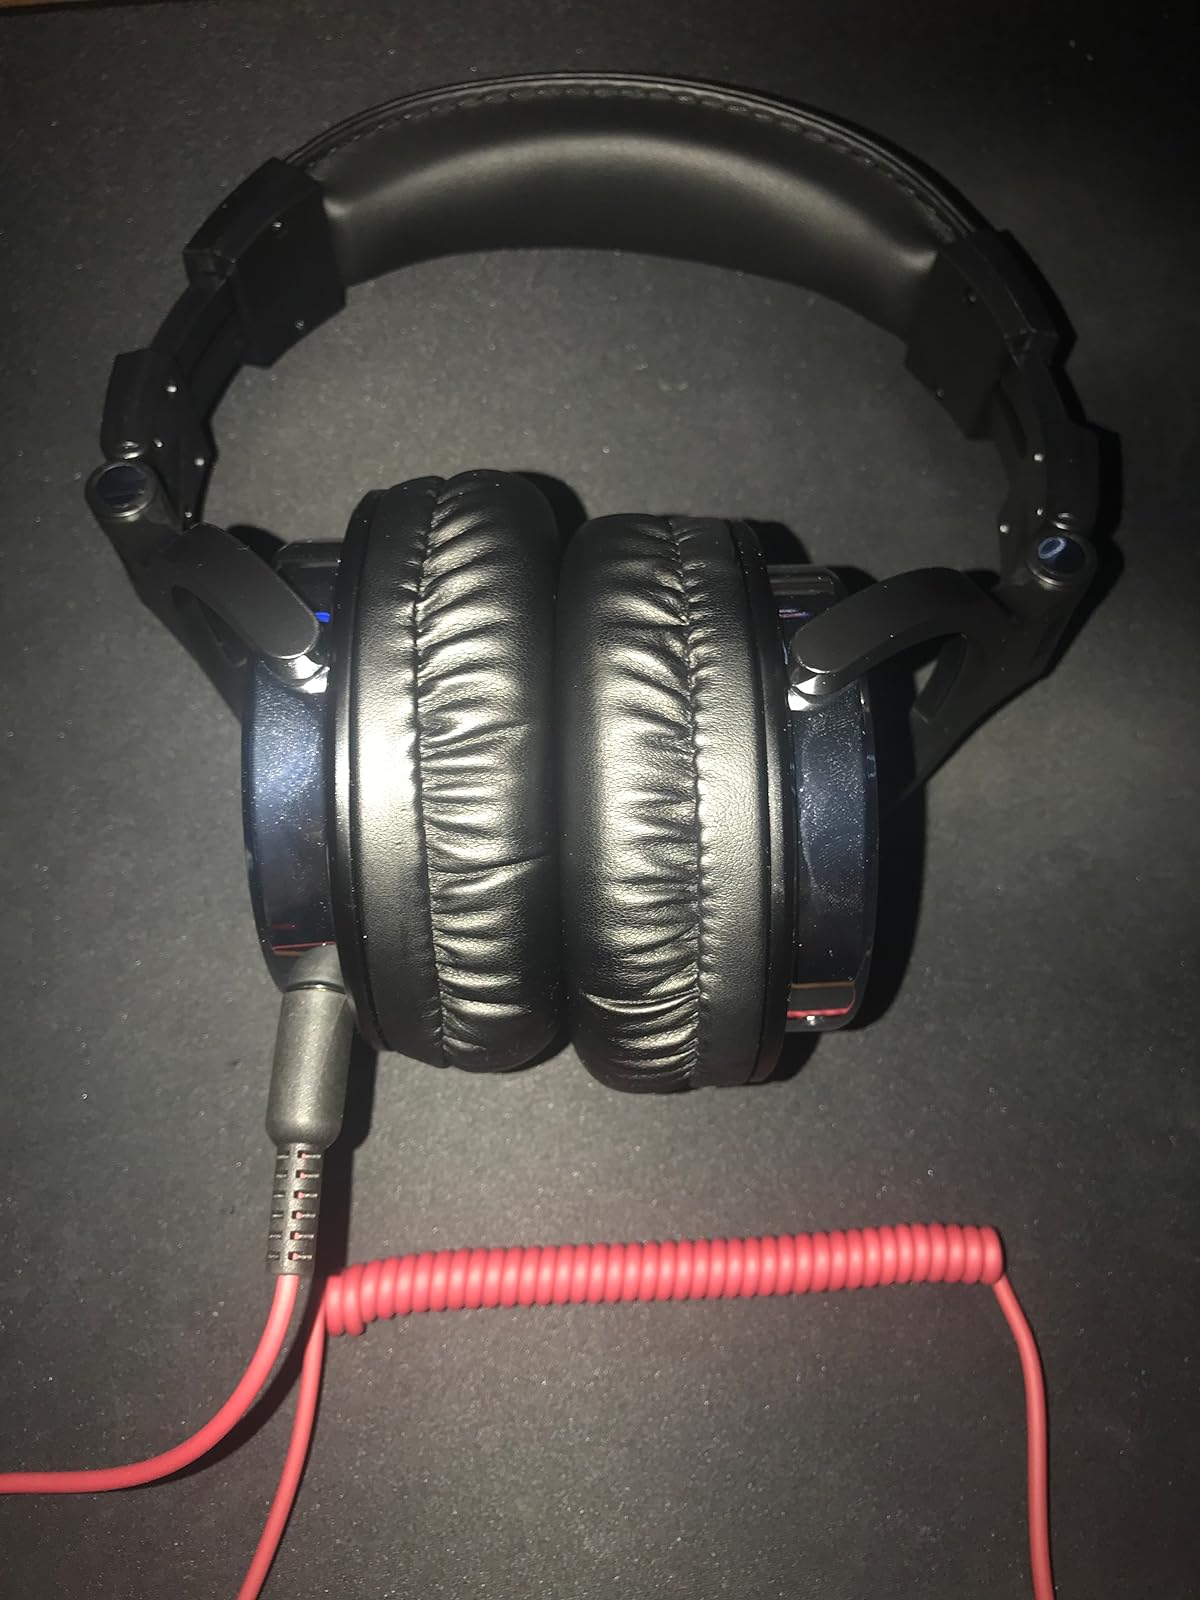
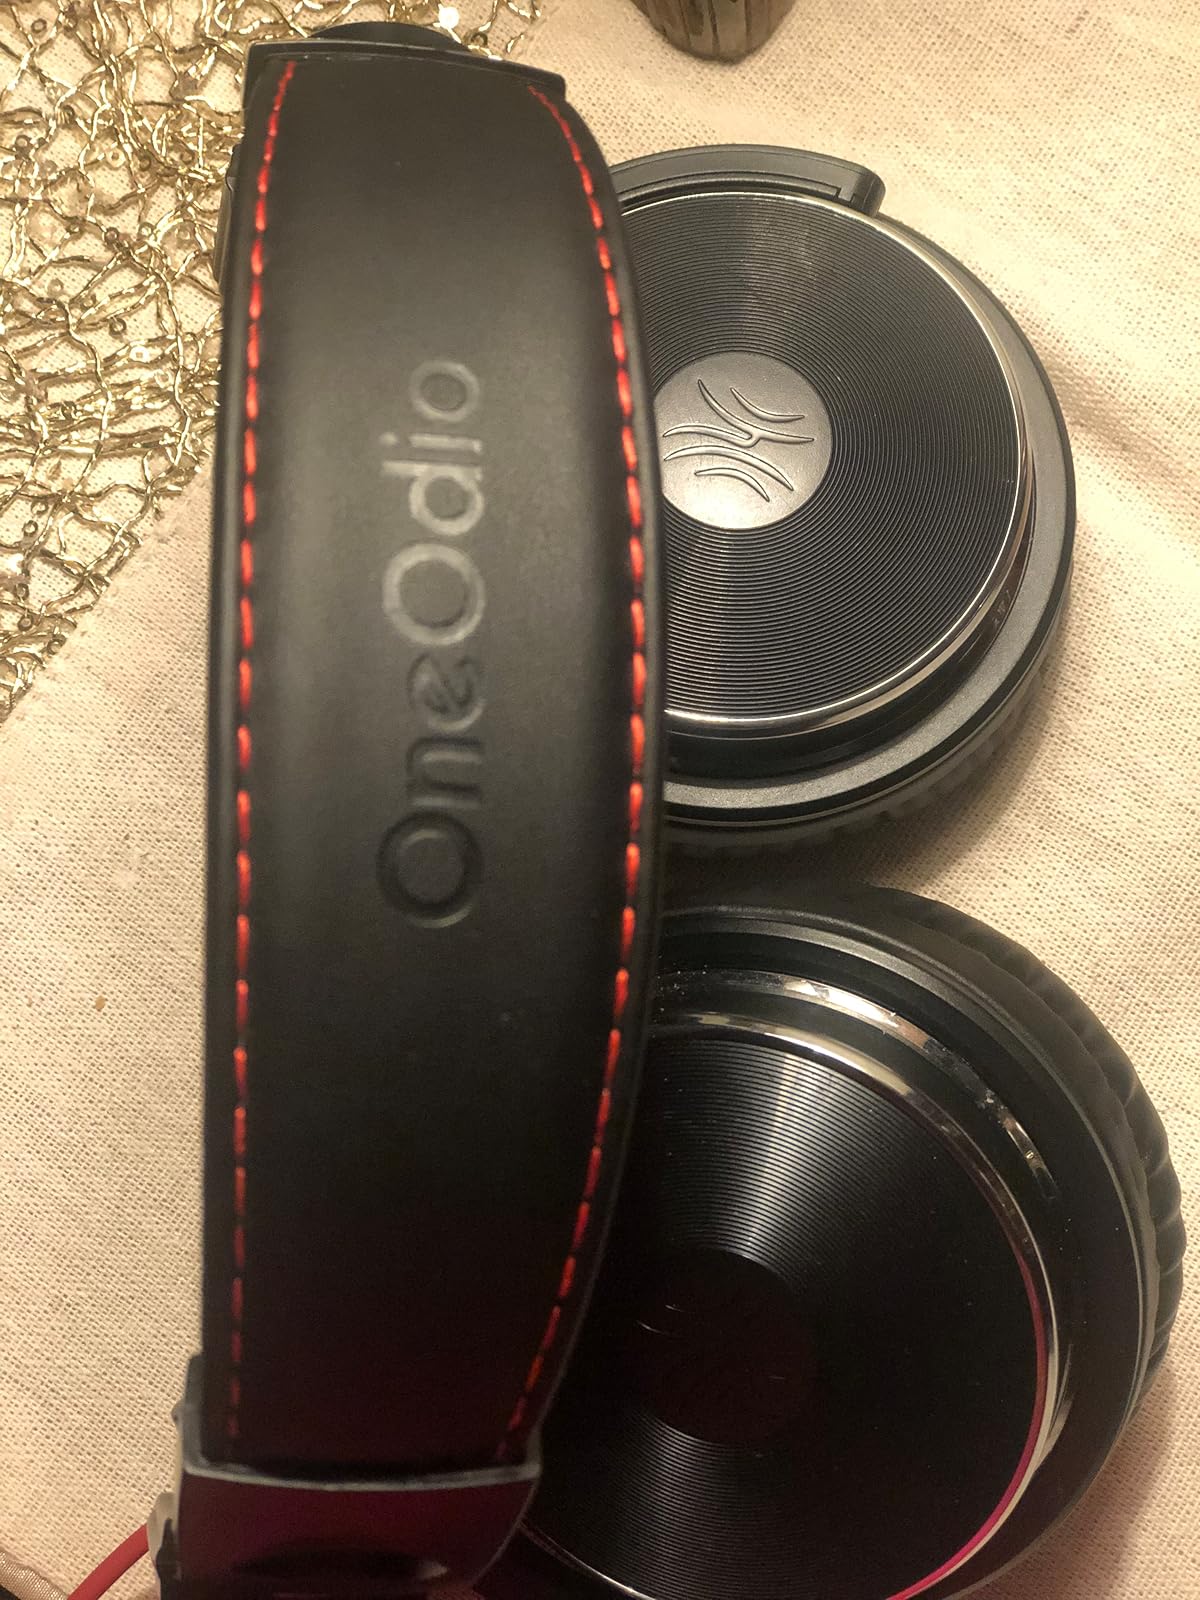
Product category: headphones
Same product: yes